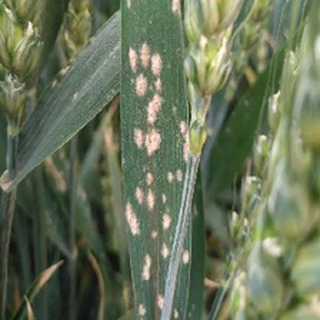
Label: wheat_mildew